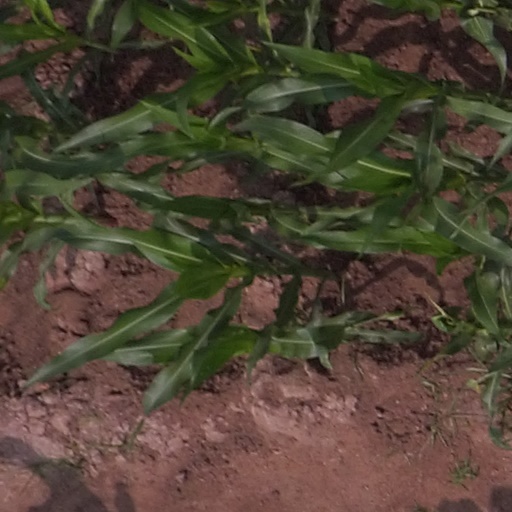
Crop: maize; corn